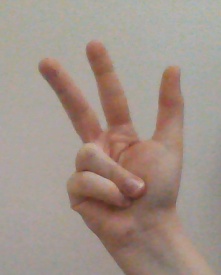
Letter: al